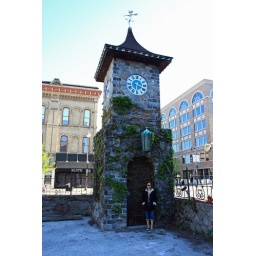
Sam by the clock tower at Mader's German Restaurant in Old World 3rd Street.